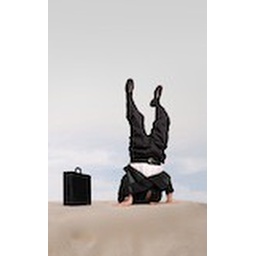
Businessman standing on his head with his head in the sand